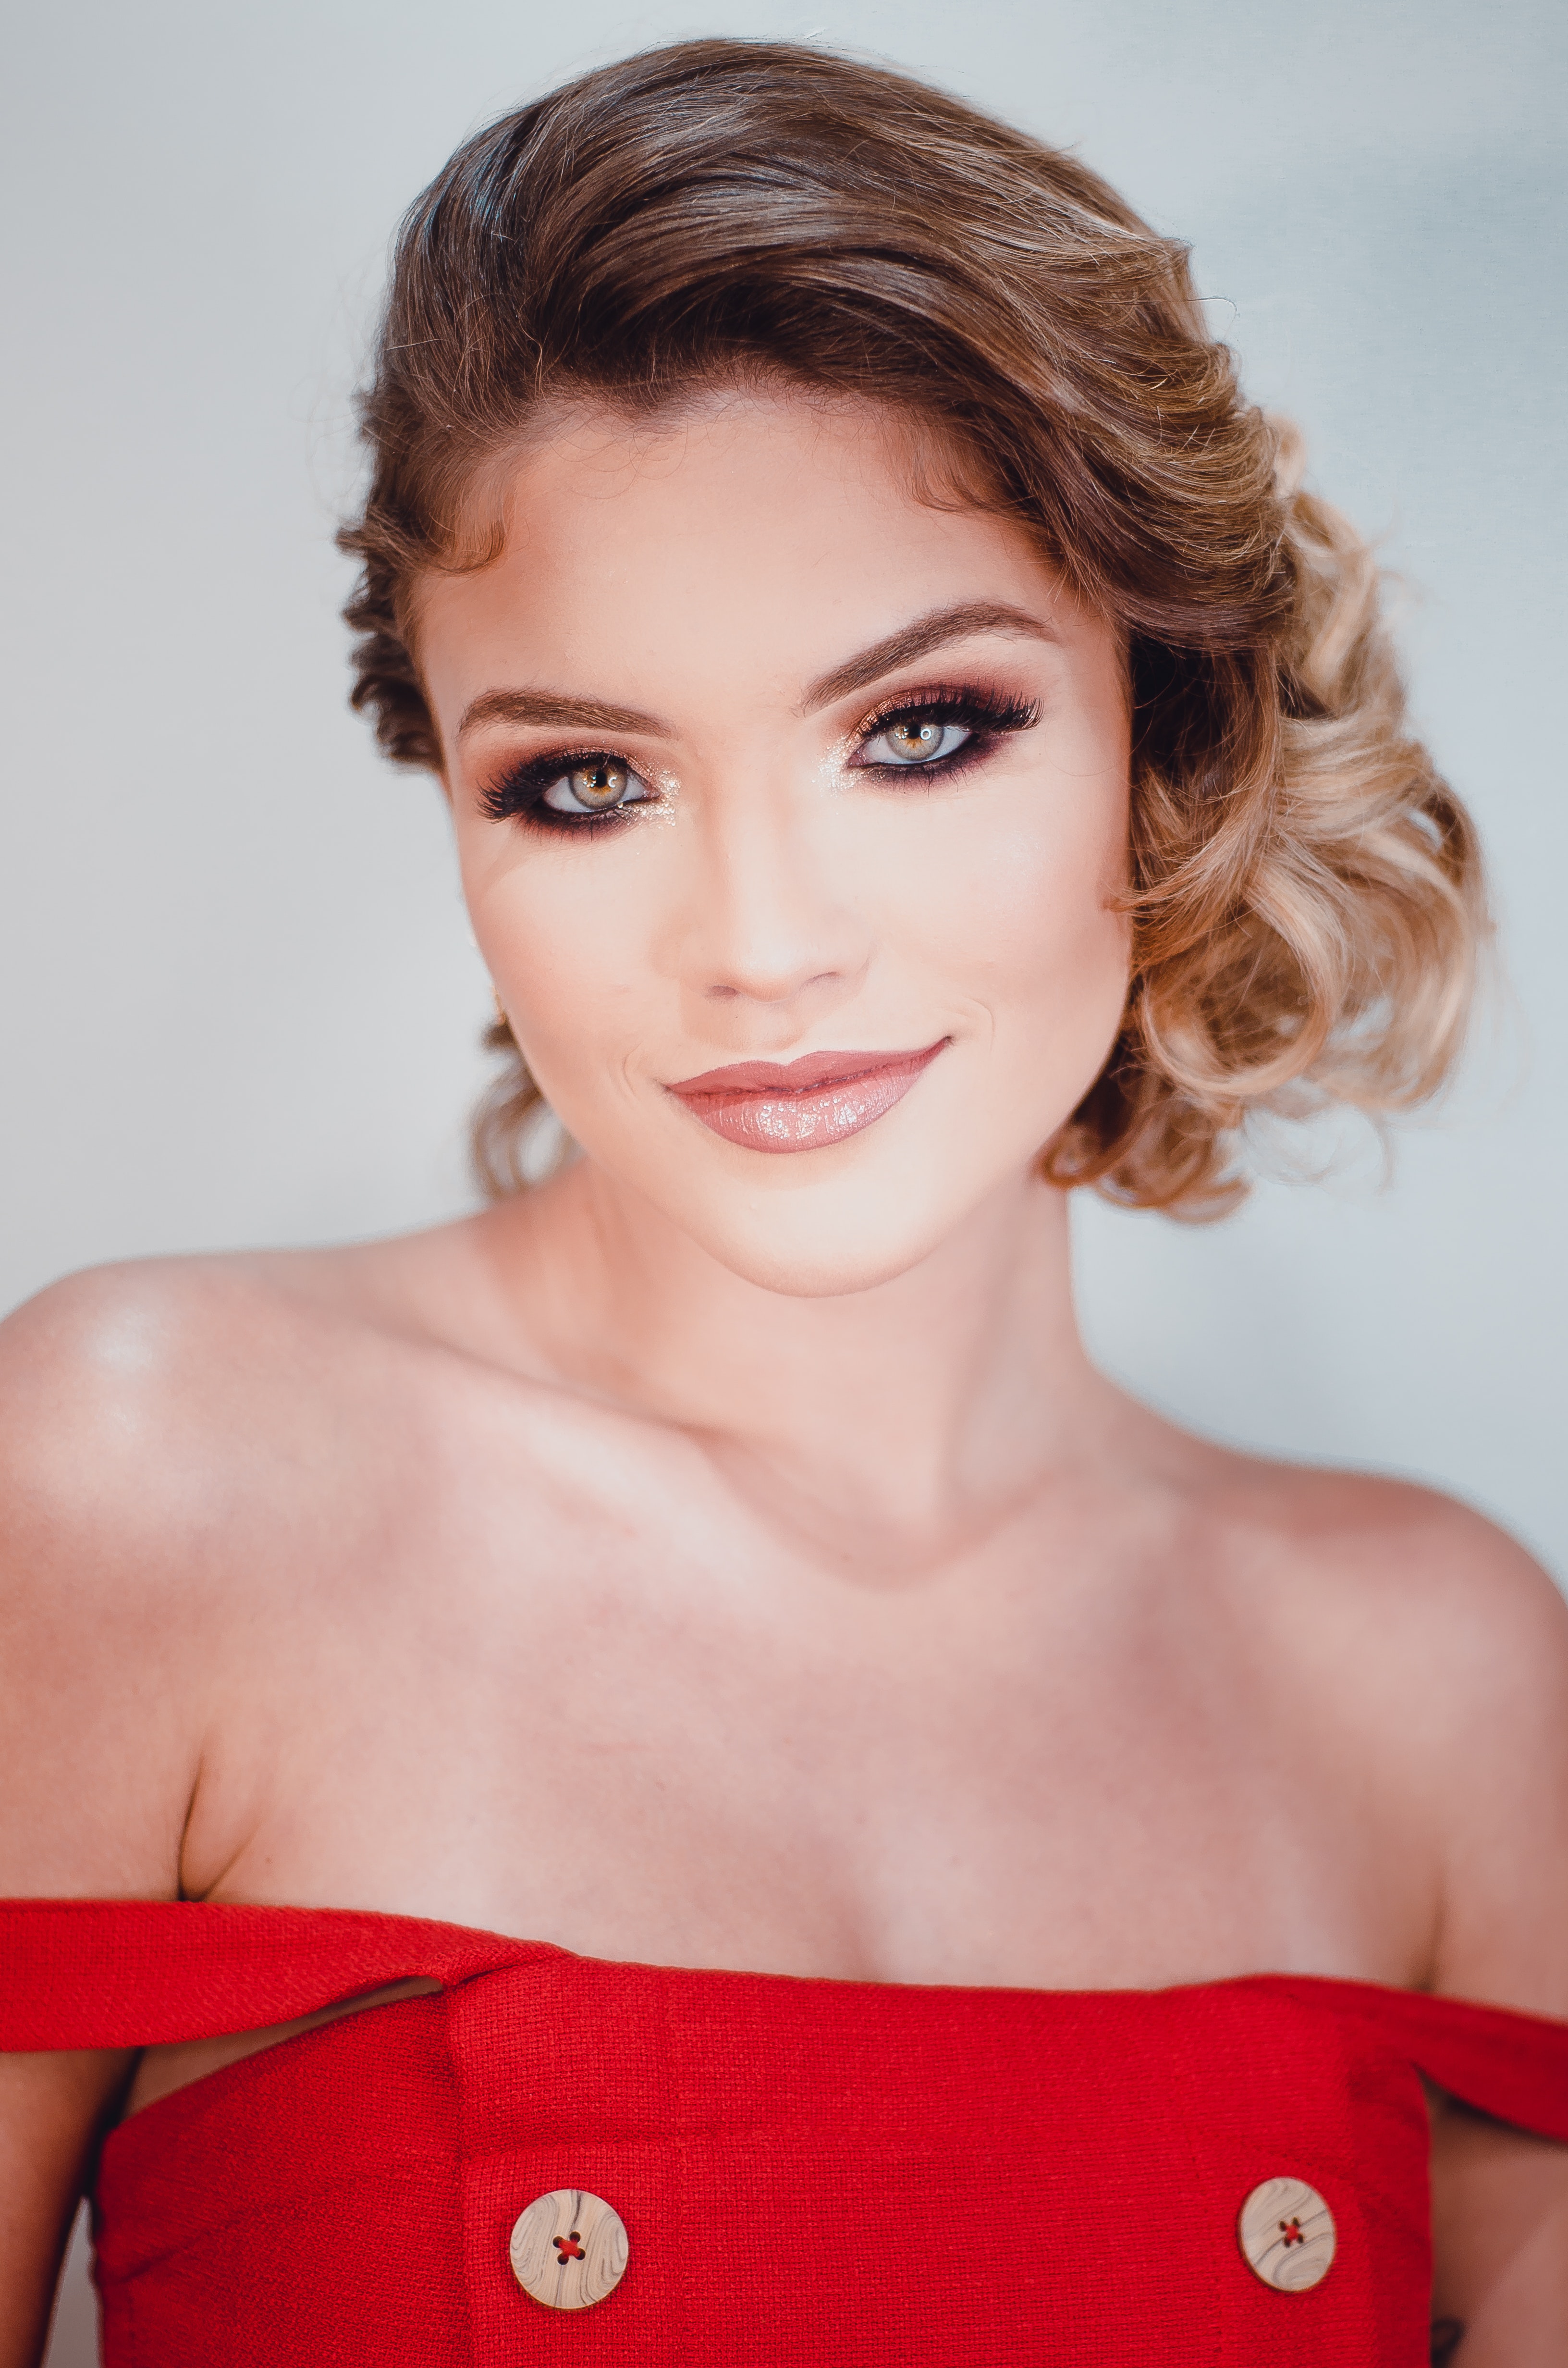
hair, face, hairstyle, lip, eyebrow, beauty, chin, brown hair, forehead, skin, shoulder, blond, long hair, smile, dress, photo shoot, premiere, ringlet, makeover, neck, model, chignon, hair coloring, eyelash, layered hair